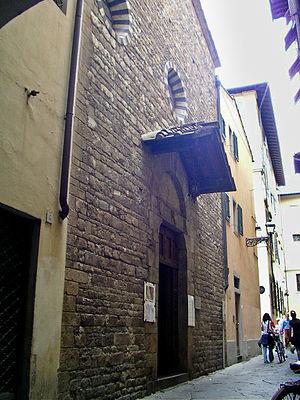
L’église Santa Margherita dei Cerchi est un lieu de culte catholique situé via Santa Margherita dans le centre historique de Florence.